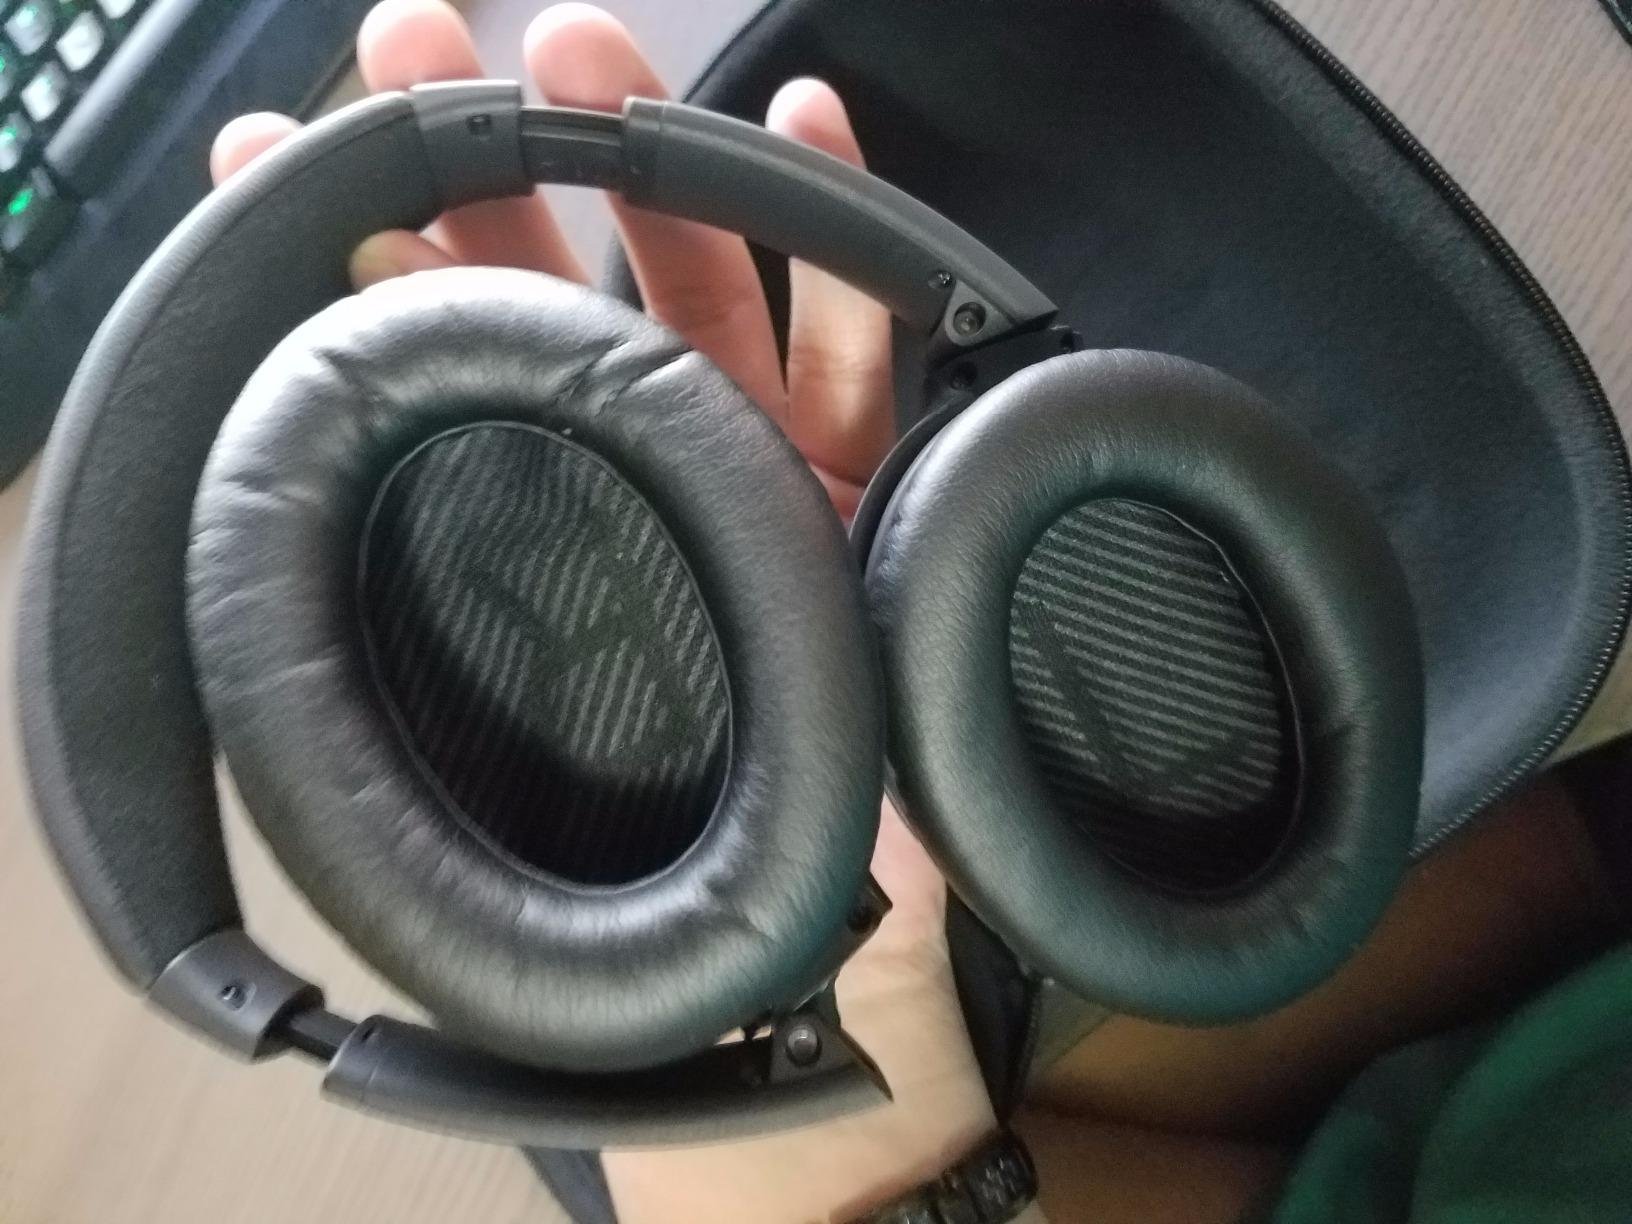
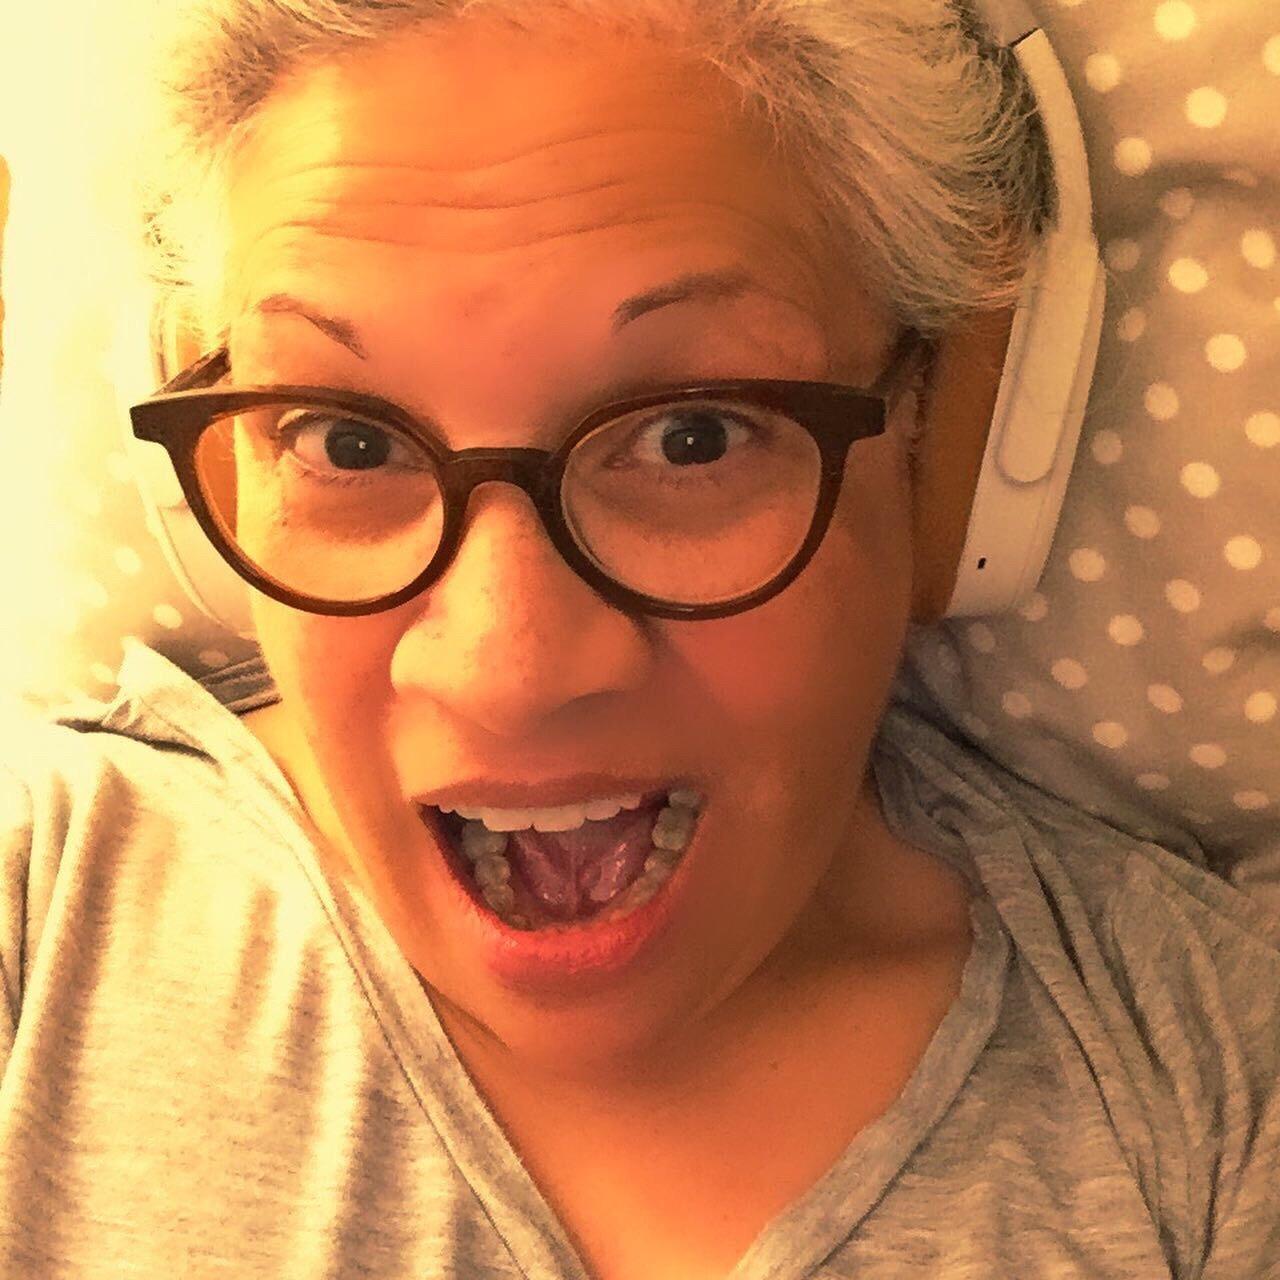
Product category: headphones
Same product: no